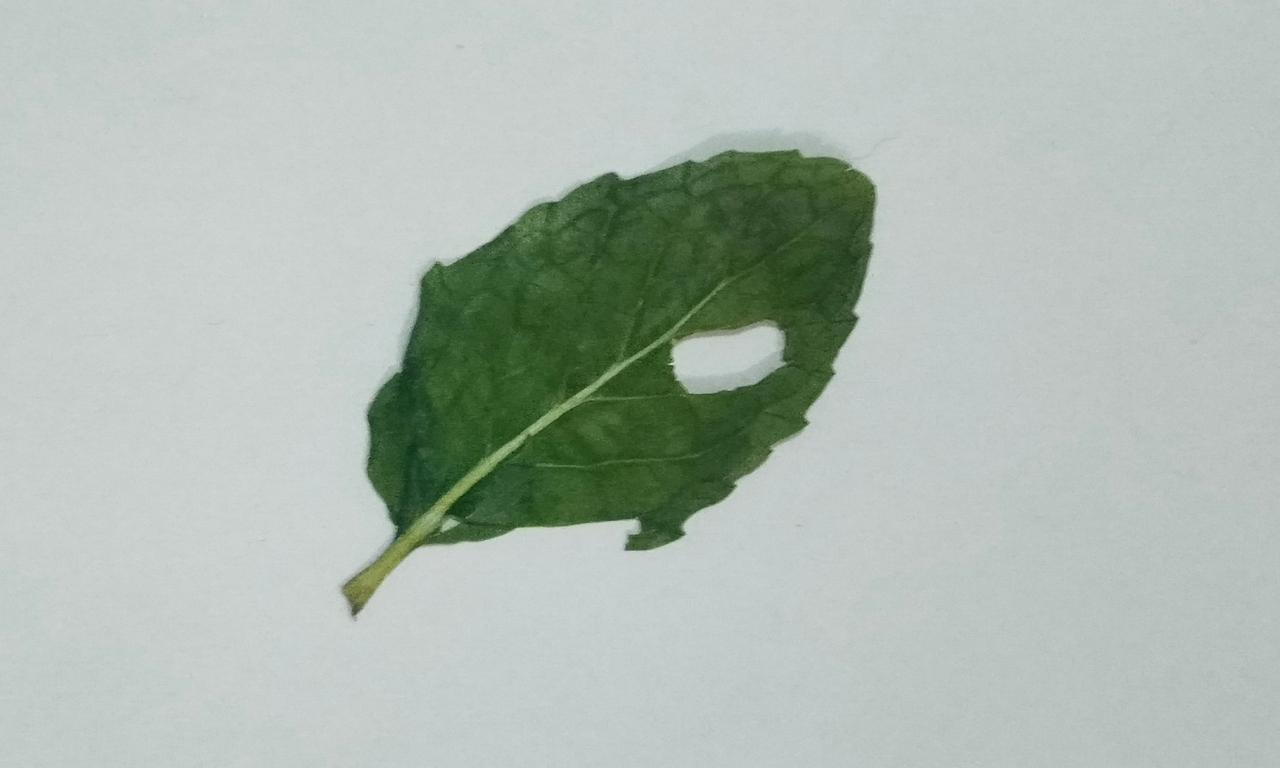
Label: Dried